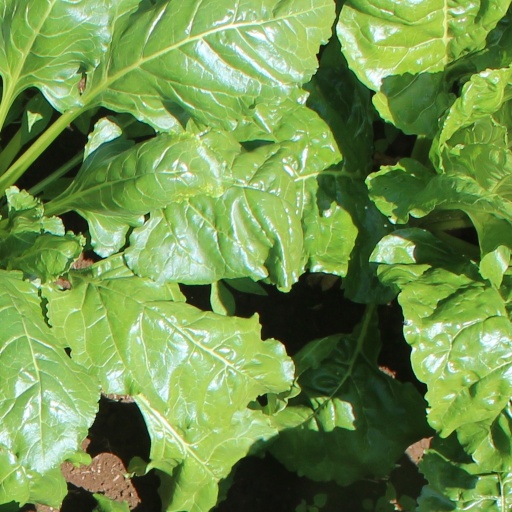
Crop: sugar beet